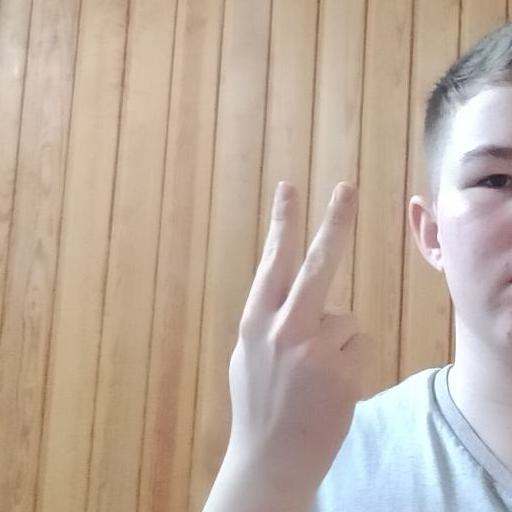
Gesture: peace_inverted